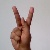
The image shows a hand gesture representing the letter 'K' in Indian Sign Language.